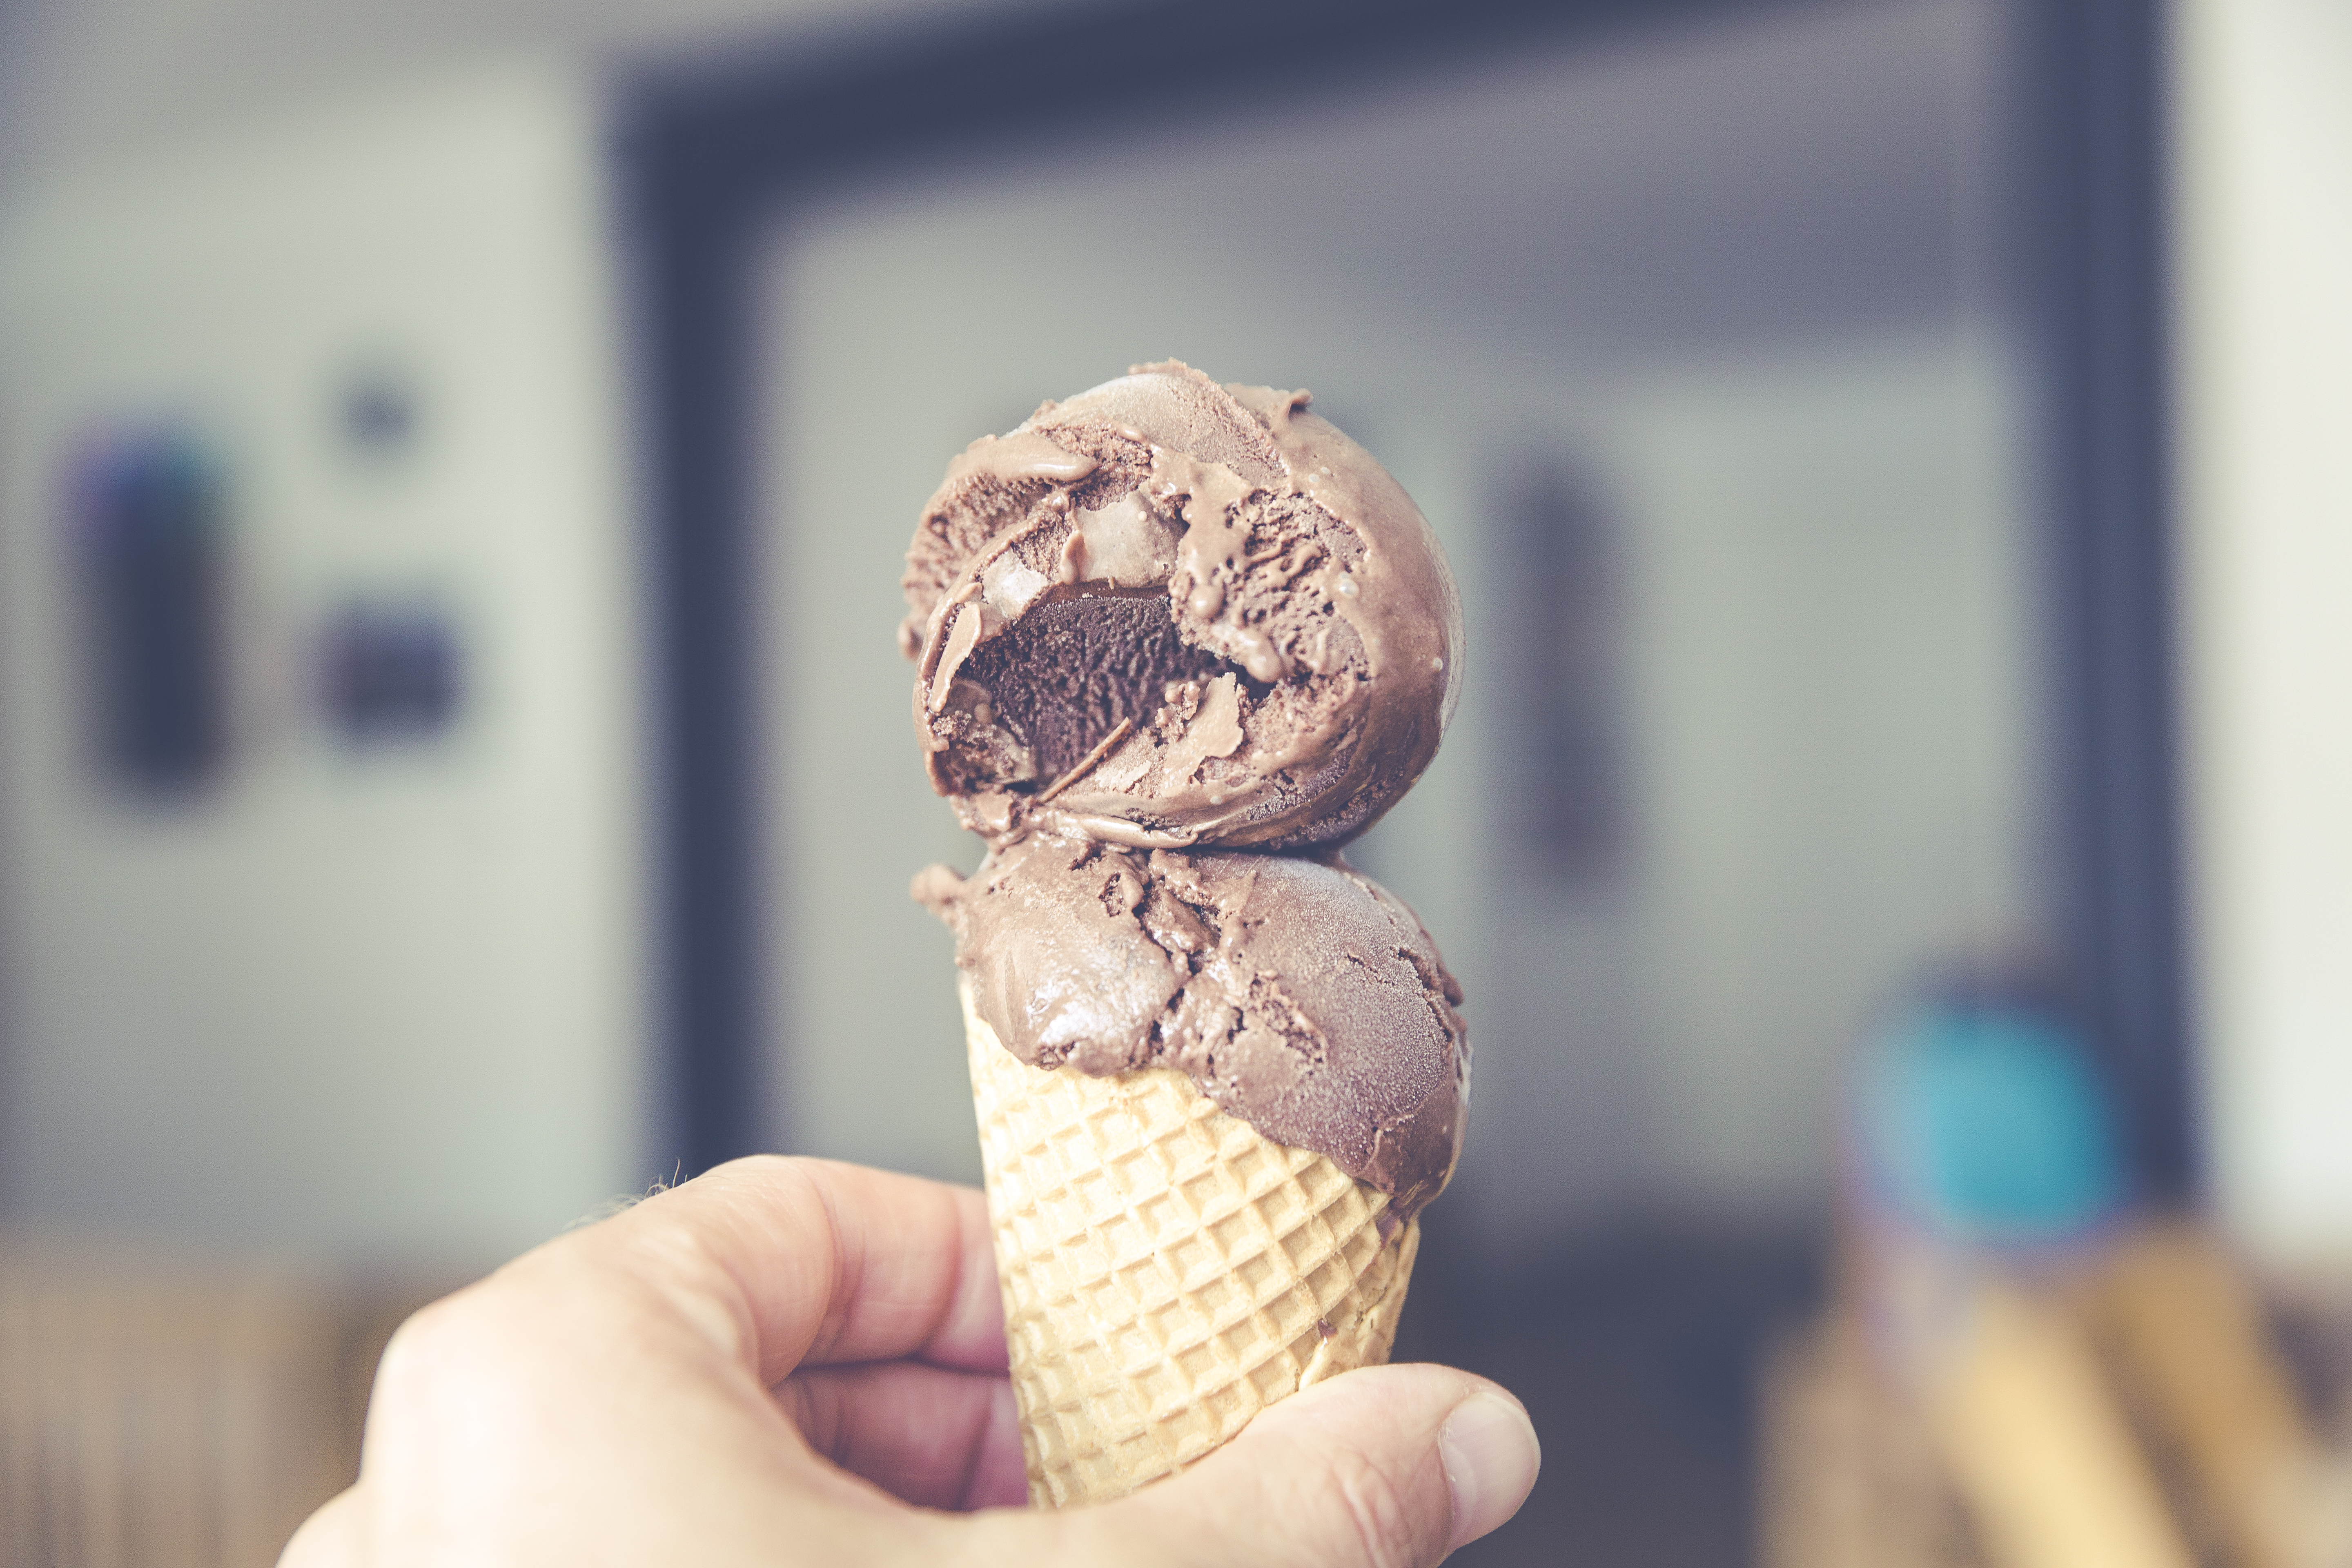
hand, cold, sweet, finger, food, cone, chocolate, ice cream, dessert, indulgence, delicious, close up, human body, cool, head, skin, organ, sweetness, creamy, sense